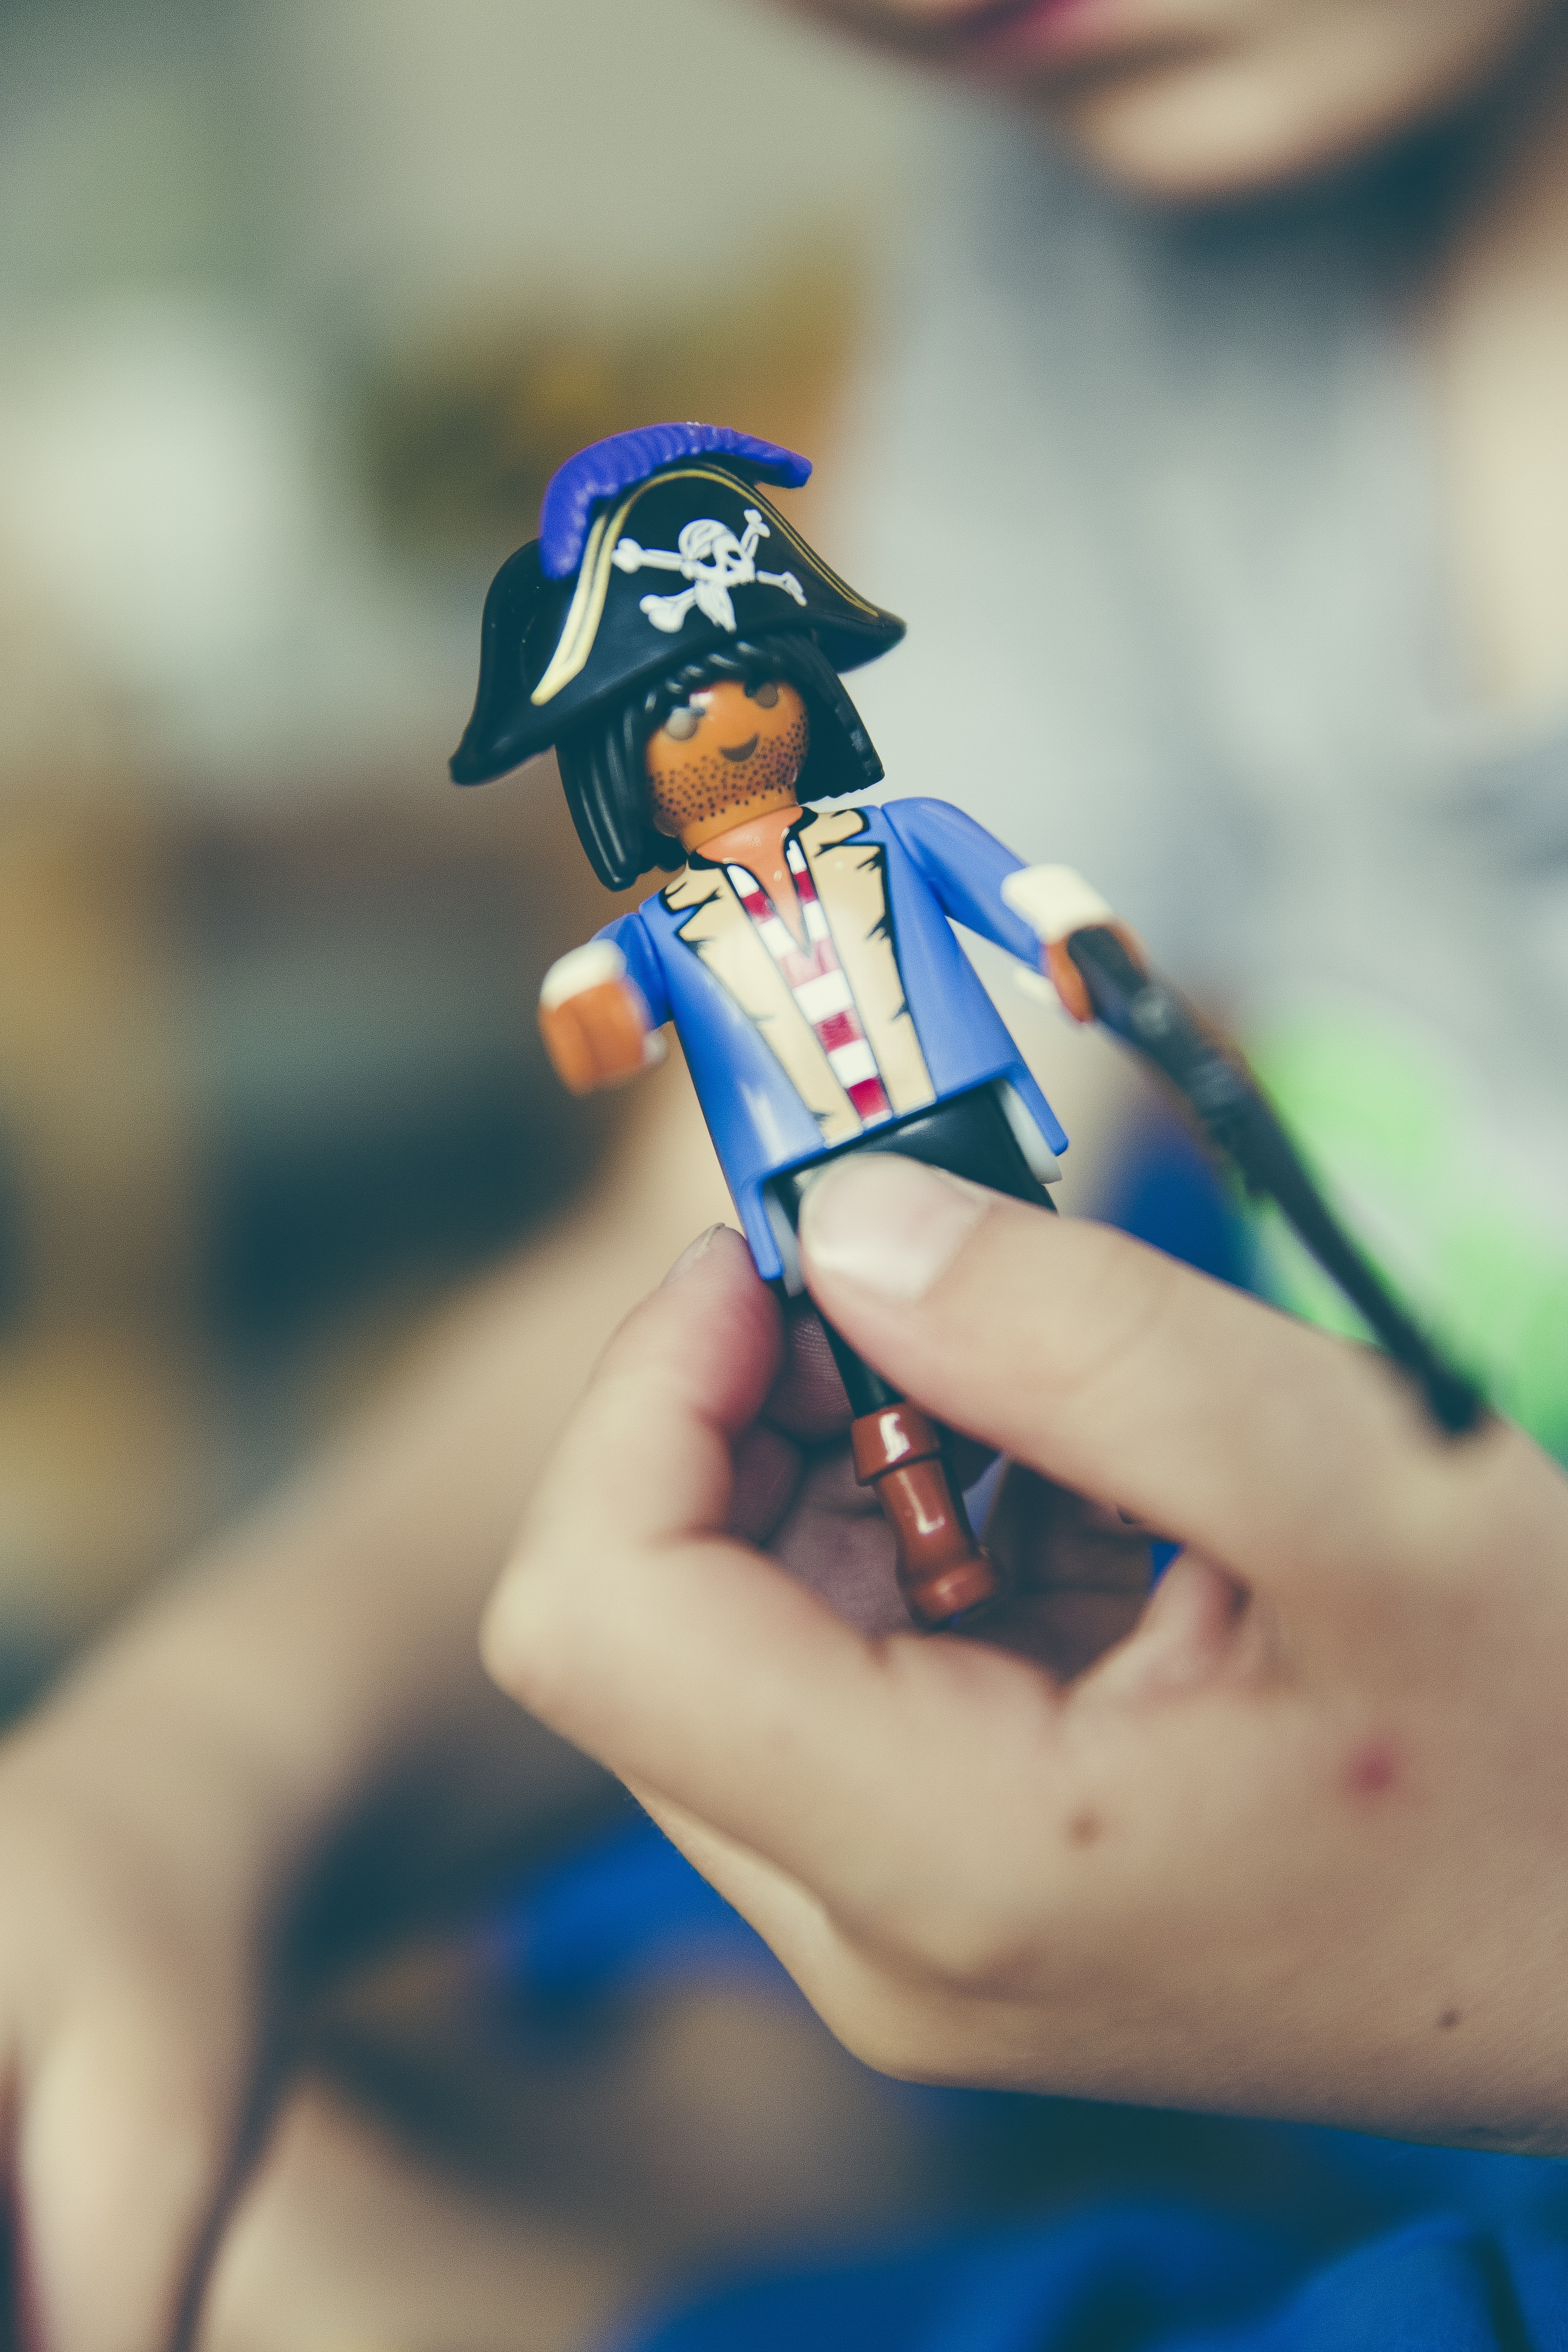
farm, photography, play, boy, animal, cow, child, blue, clothing, colorful, agriculture, miniature, playmobil, cheerful, cosplay, children, happy, toys, rifle, beauty, pirate, costume, anime, curious, children toys, game characters, building blocks